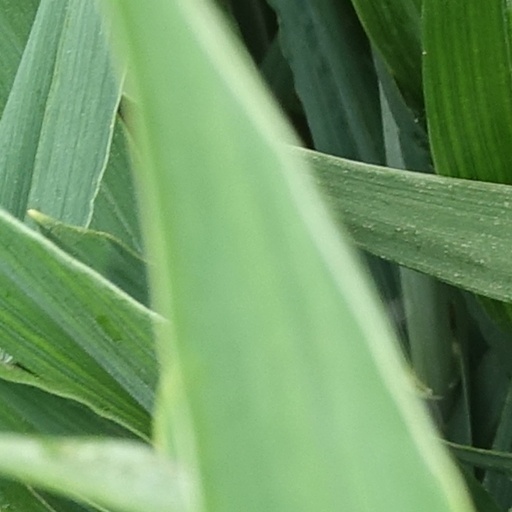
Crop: wheat